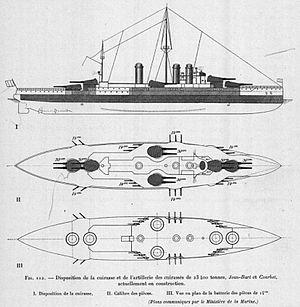
Blindage et armement des cuirasses français Jean-Bart et Courbet prévus en 1910 (Navires non encore construits à cette date).
La classe Courbet est la première classe de cuirassés de type dreadnought construits et mis en service par la Marine nationale française. Elle a été conçue par l'ingénieur Léon Lyasse dans le cadre du programme naval de 1910.